St. Clair Shores, Michigan

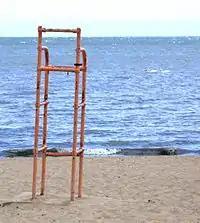
A public beach in St. Clair Shores

Located along the shores of Lake St. Clair and inhabited by French settlers as early as 1710, during which time the area was referred to as "L'anse Creuse", the future St. Clair Shores would remain mainly a rural farming area populated by largely French and German immigrant families into the early 20th century. These local family surnames have survived into the 21st century and can be found in the surnames of current residents and among numerous residential street names.